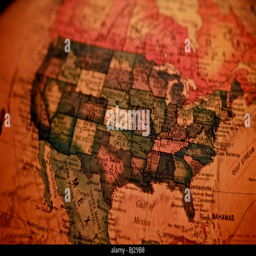
a detail photo of the world as depicted on an antique globe focusing